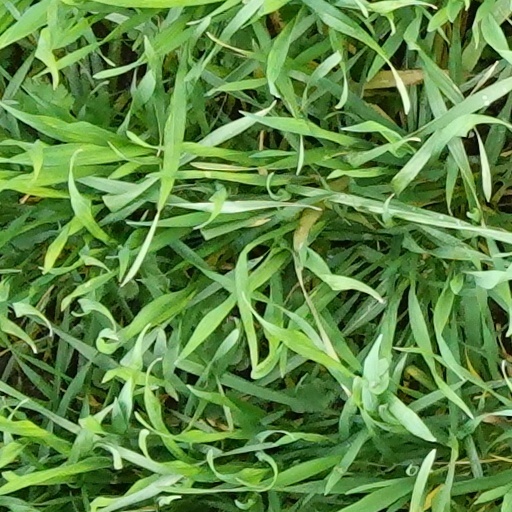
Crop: wheat